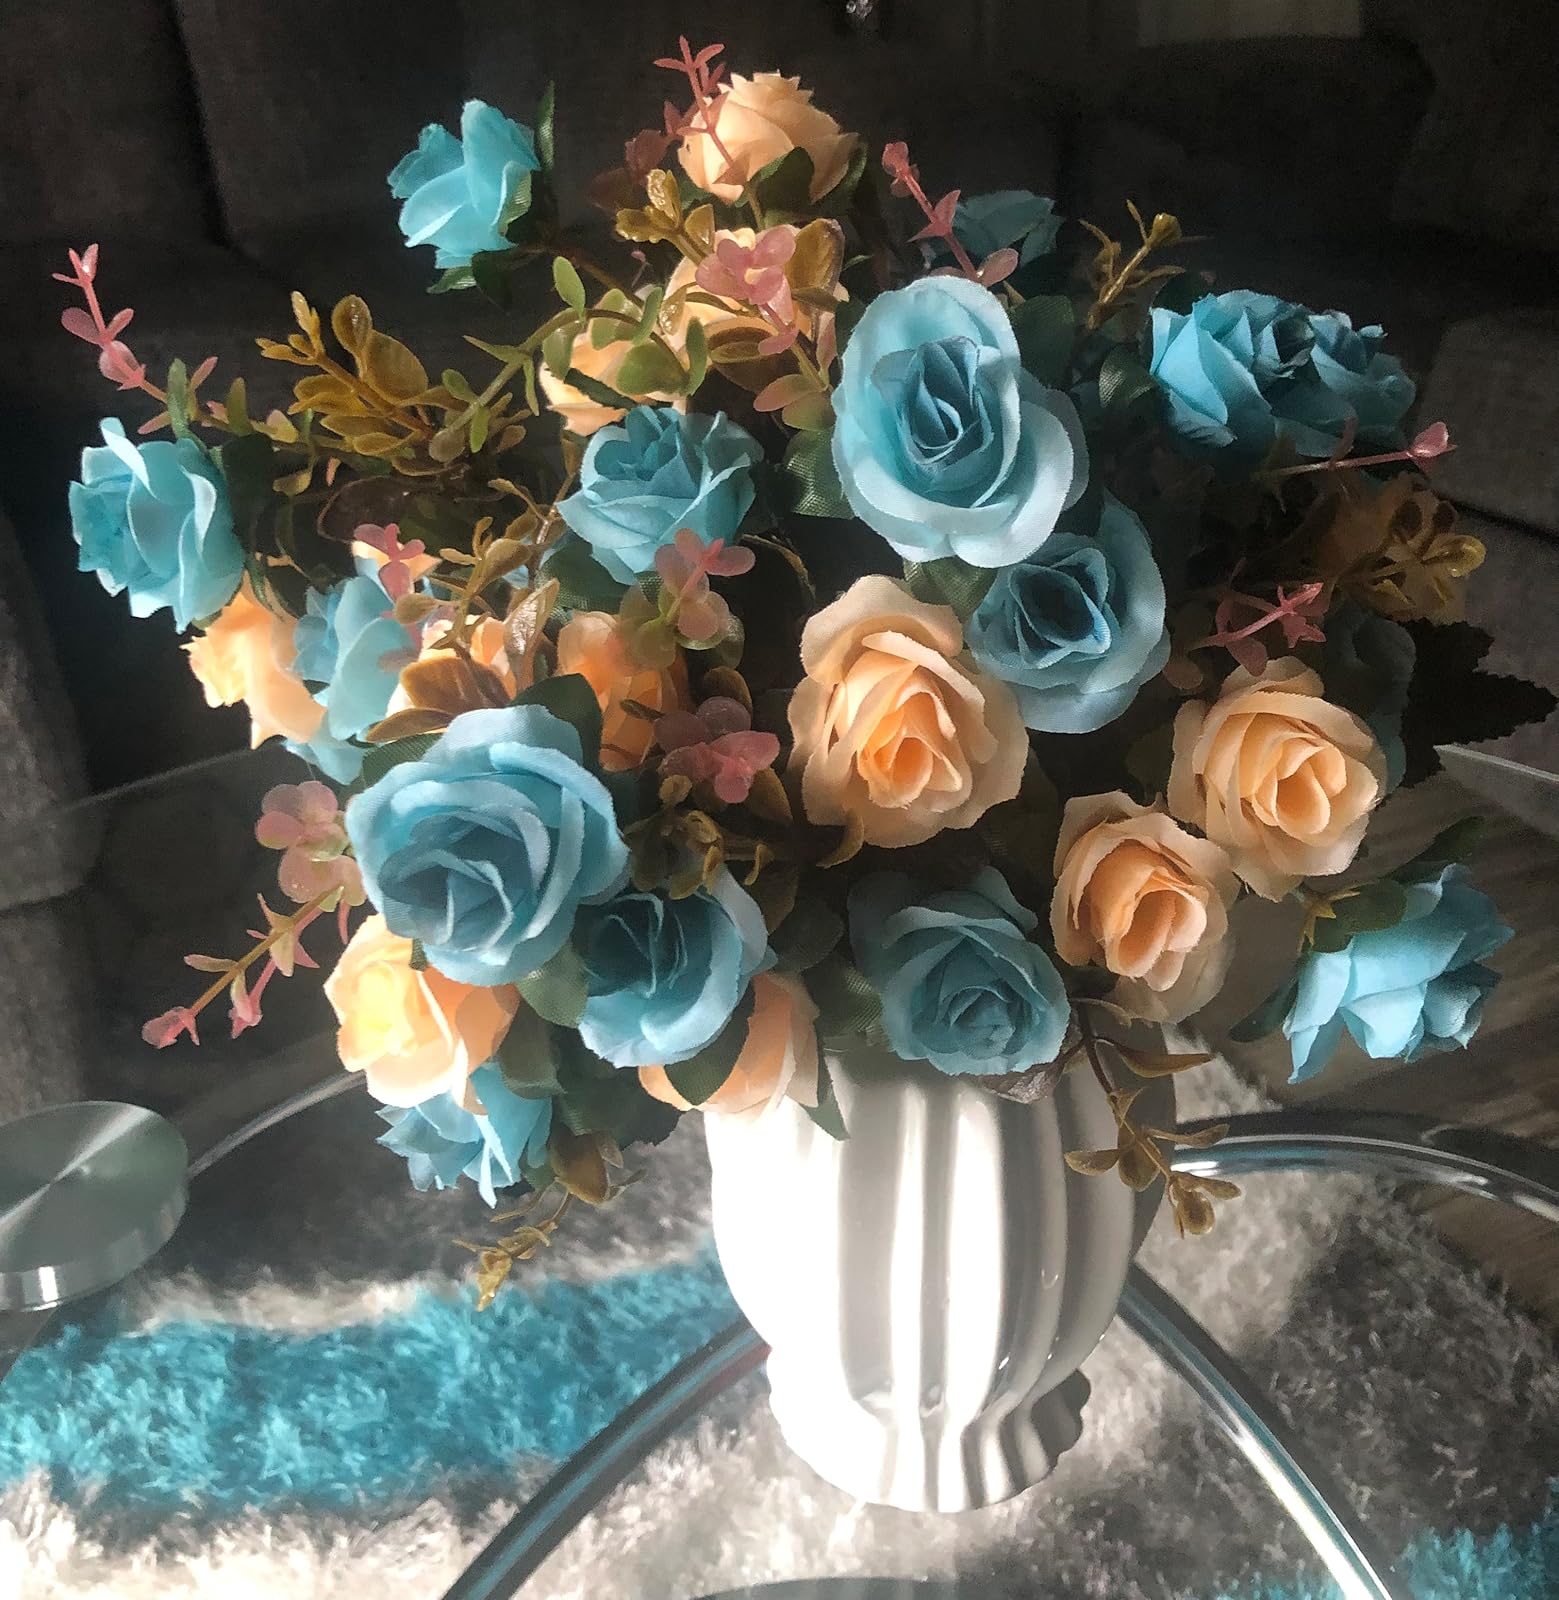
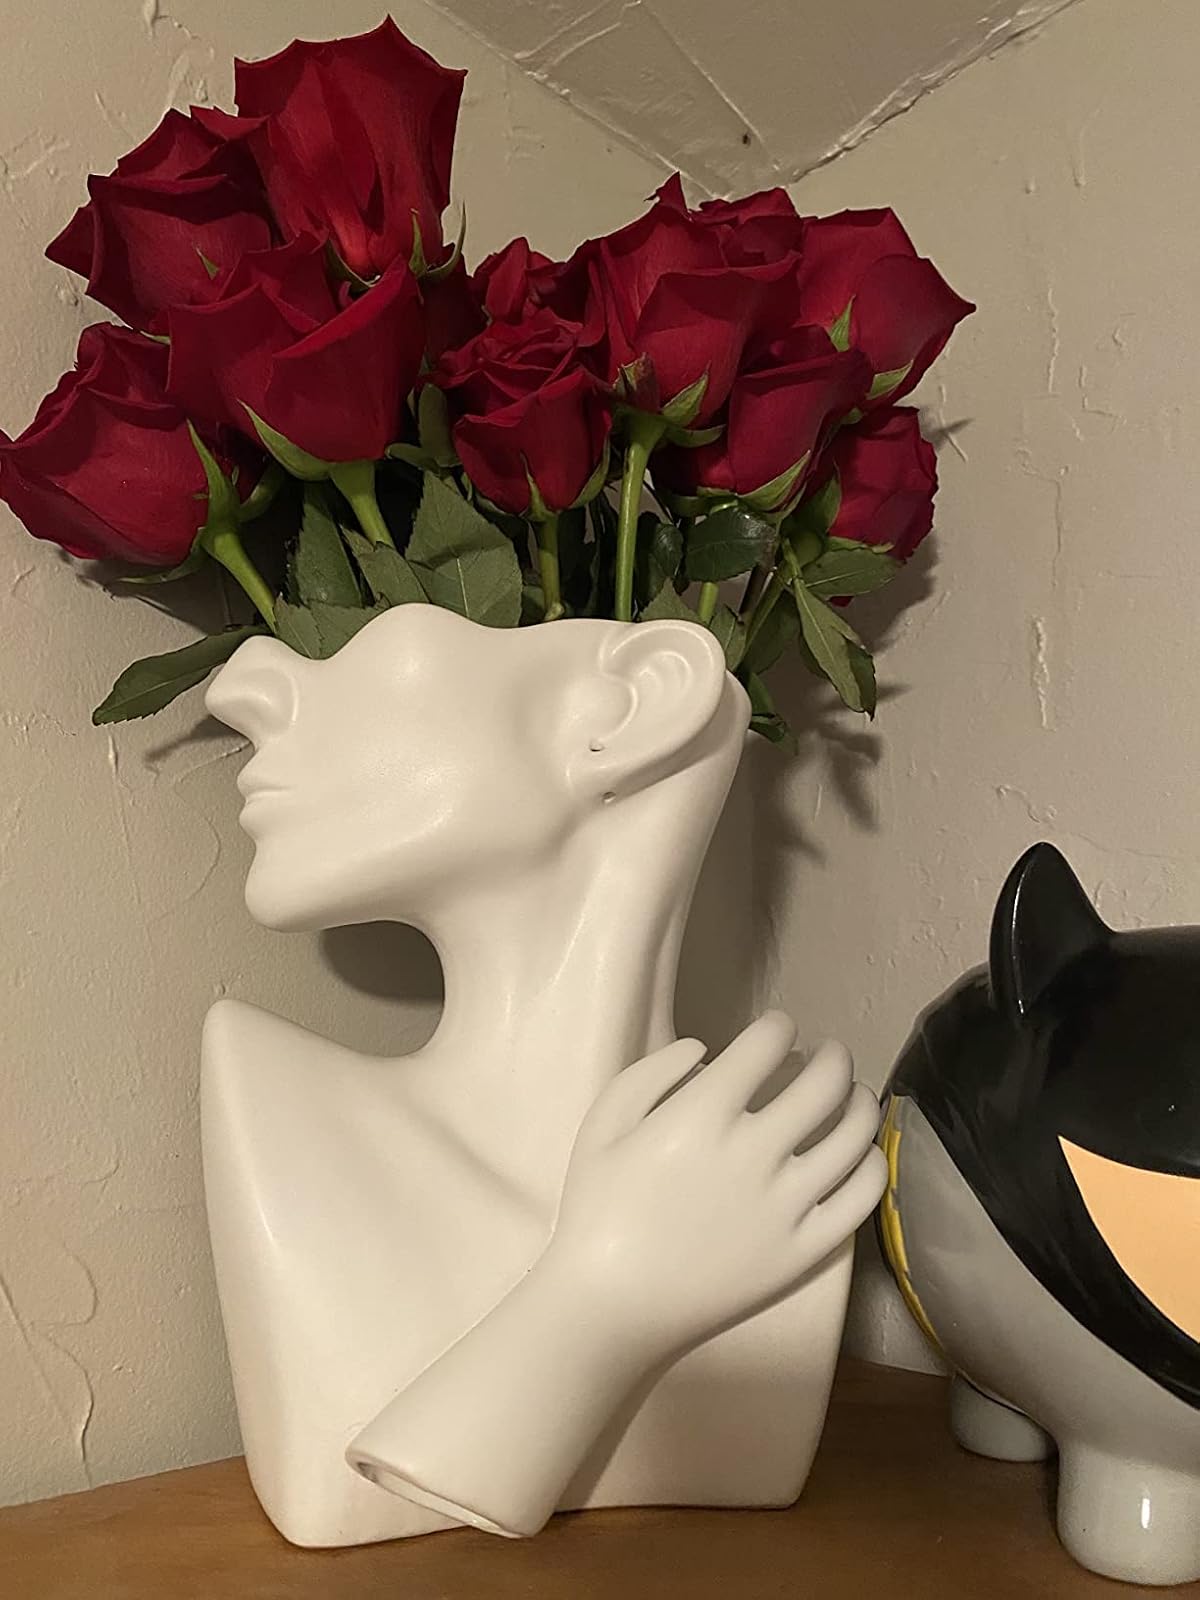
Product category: vase
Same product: no